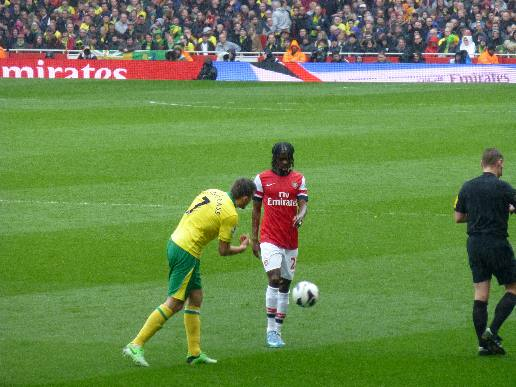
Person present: No